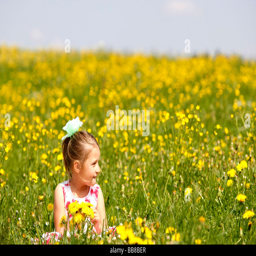
girl in a meadow full of dandelions